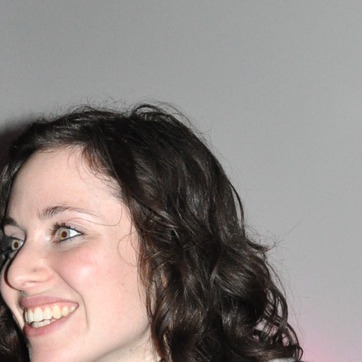
Material: hair